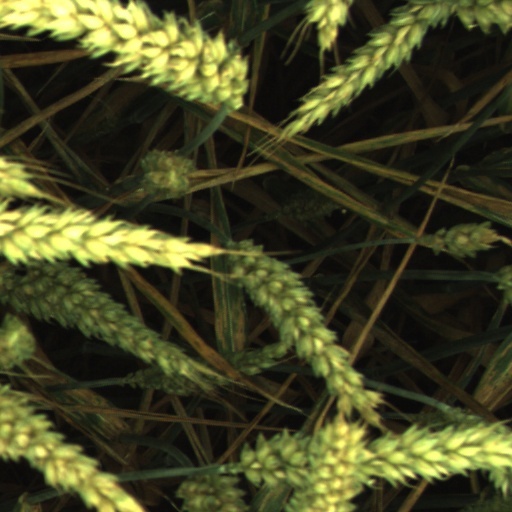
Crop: wheat